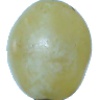
Label: Grape White 1